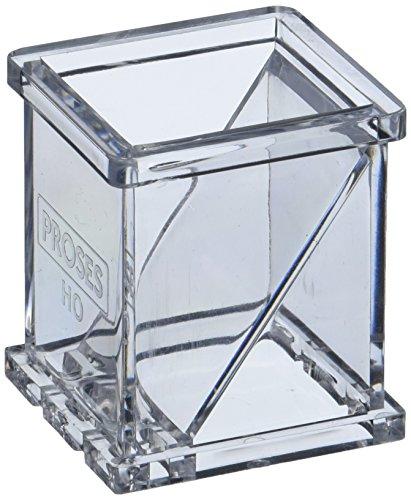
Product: Bachmann Industries Ballast Spreader (HO Scale)
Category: Toys & Games | Hobbies | Trains & Accessories | Accessories | Scratch Building Supplies
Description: Spread ballast the easy way.
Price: $21.43